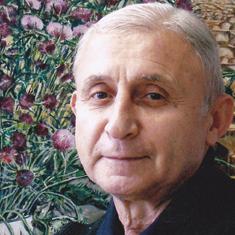
Age: 64